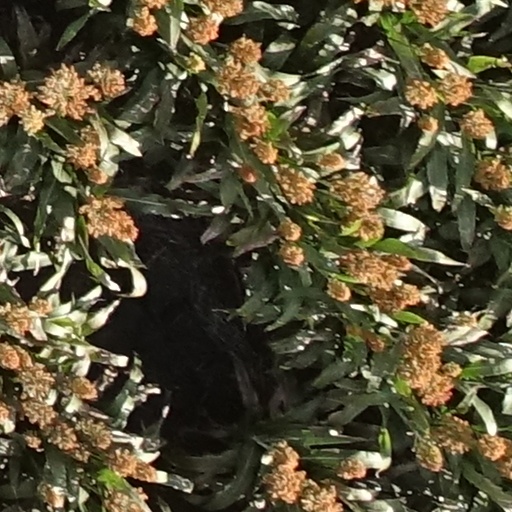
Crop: sorghum